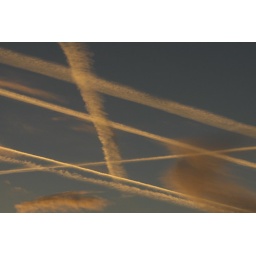
Sunset on the Brocken mountain: small clouds and traces from airplanes are giving a nice structure in the blue sky.